All Inclusive (2023 film)

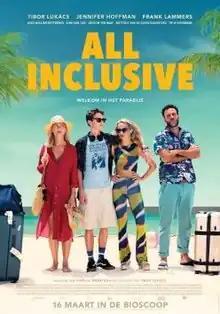
Film poster

All Inclusive is a 2023 Dutch comedy film directed by Aniëlle Webster. The film won the Golden Film award after having sold 100,000 tickets. Jennifer Hoffman, Frank Lammers and Aiko Beemsterboer play roles in the film.